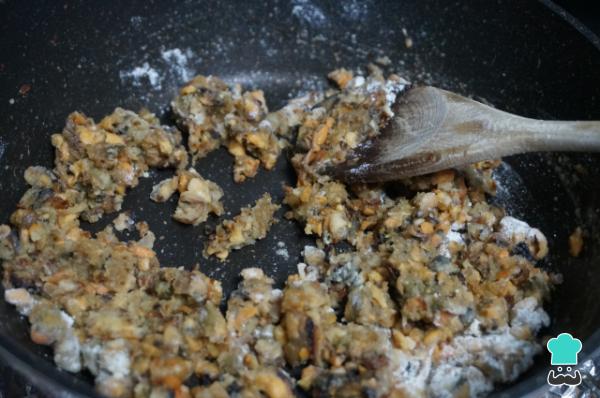
Incorpora la harina, mezcla y cocina durante un par de minutos para que la harina no quede cruda.